Crookston railway station

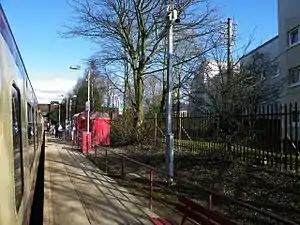
Crookston station in 2009.

Crookston railway station is a railway station in Crookston, a district of Glasgow, Scotland. The station is managed by ScotRail and lies on the Paisley Canal Line which was reopened by British Rail, 4 miles (7 km) west of Glasgow Central.